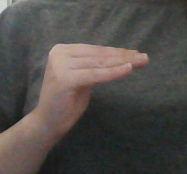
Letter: haa